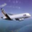
Label: airplane